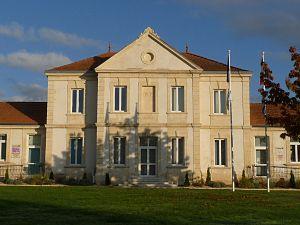
Mairie de Clérac, Charente-Maritime, France
Clérac est une commune du Sud-Ouest de la France située dans le département de la Charente-Maritime.